Eduardo Paolozzi

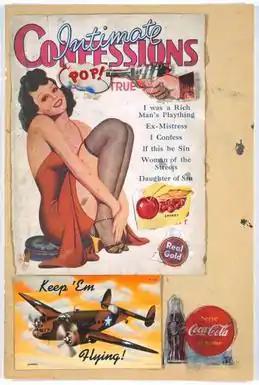
Paolozzi's "I was a Rich Man's Plaything" (1947) is considered the first standard bearer of Pop Art and first to display the word "pop". Paolozzi showed the collage in 1952 as part of his groundbreaking "Bunk!" series presentation at the initial Independent Group meeting in London.

Eduardo Luigi Paolozzi was born on 7 March, 1924, in Leith, Edinburgh, Scotland, and was the eldest son of Italian immigrants. His family was from Viticuso, in the Lazio region. Paolozzi's parents, Rodolfo and Carmela, ran an ice cream shop. Paolozzi used to spend all his summers at his grandparents place in Monte Cassino and grew up bilingual. In June 1940, after Italy declared war on Britain, Paolozzi was interned as an enemy alien along with most Italian men in the UK. During his three-month internment at HM Prison Edinburgh, his father, grandfather and uncle, who had also been interned, were among the 446 Italian internees who drowned when the ship carrying them to Canada, SS "Arandora Star", was sunk by German U-boat "U-47".